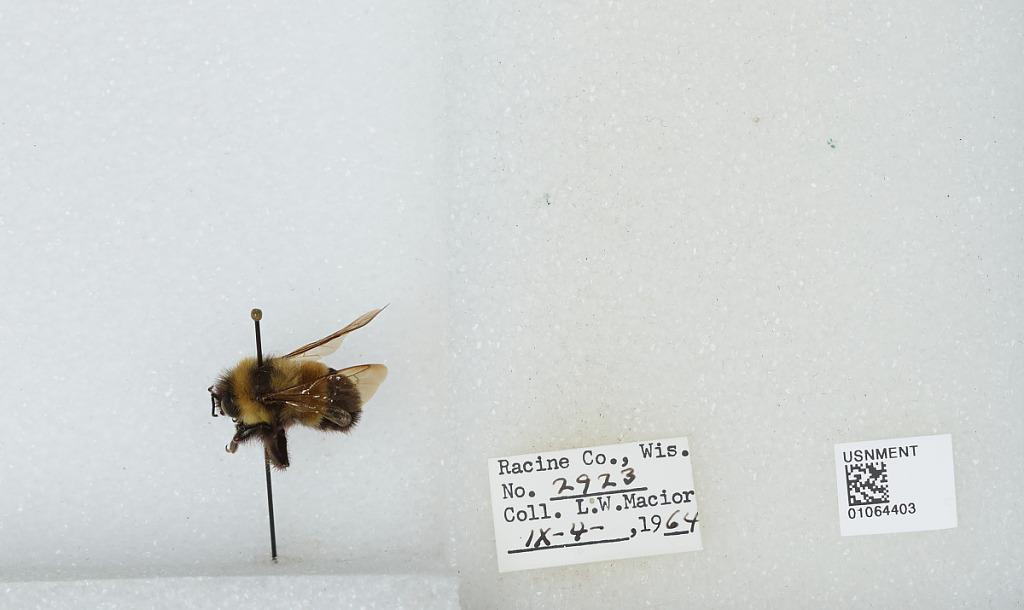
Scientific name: Bombus (Bombus) affinis Cresson
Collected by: L. Macior
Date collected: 1964-9-4
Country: United States
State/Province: Wisconsin
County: Racine
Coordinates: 42.78, -87.76